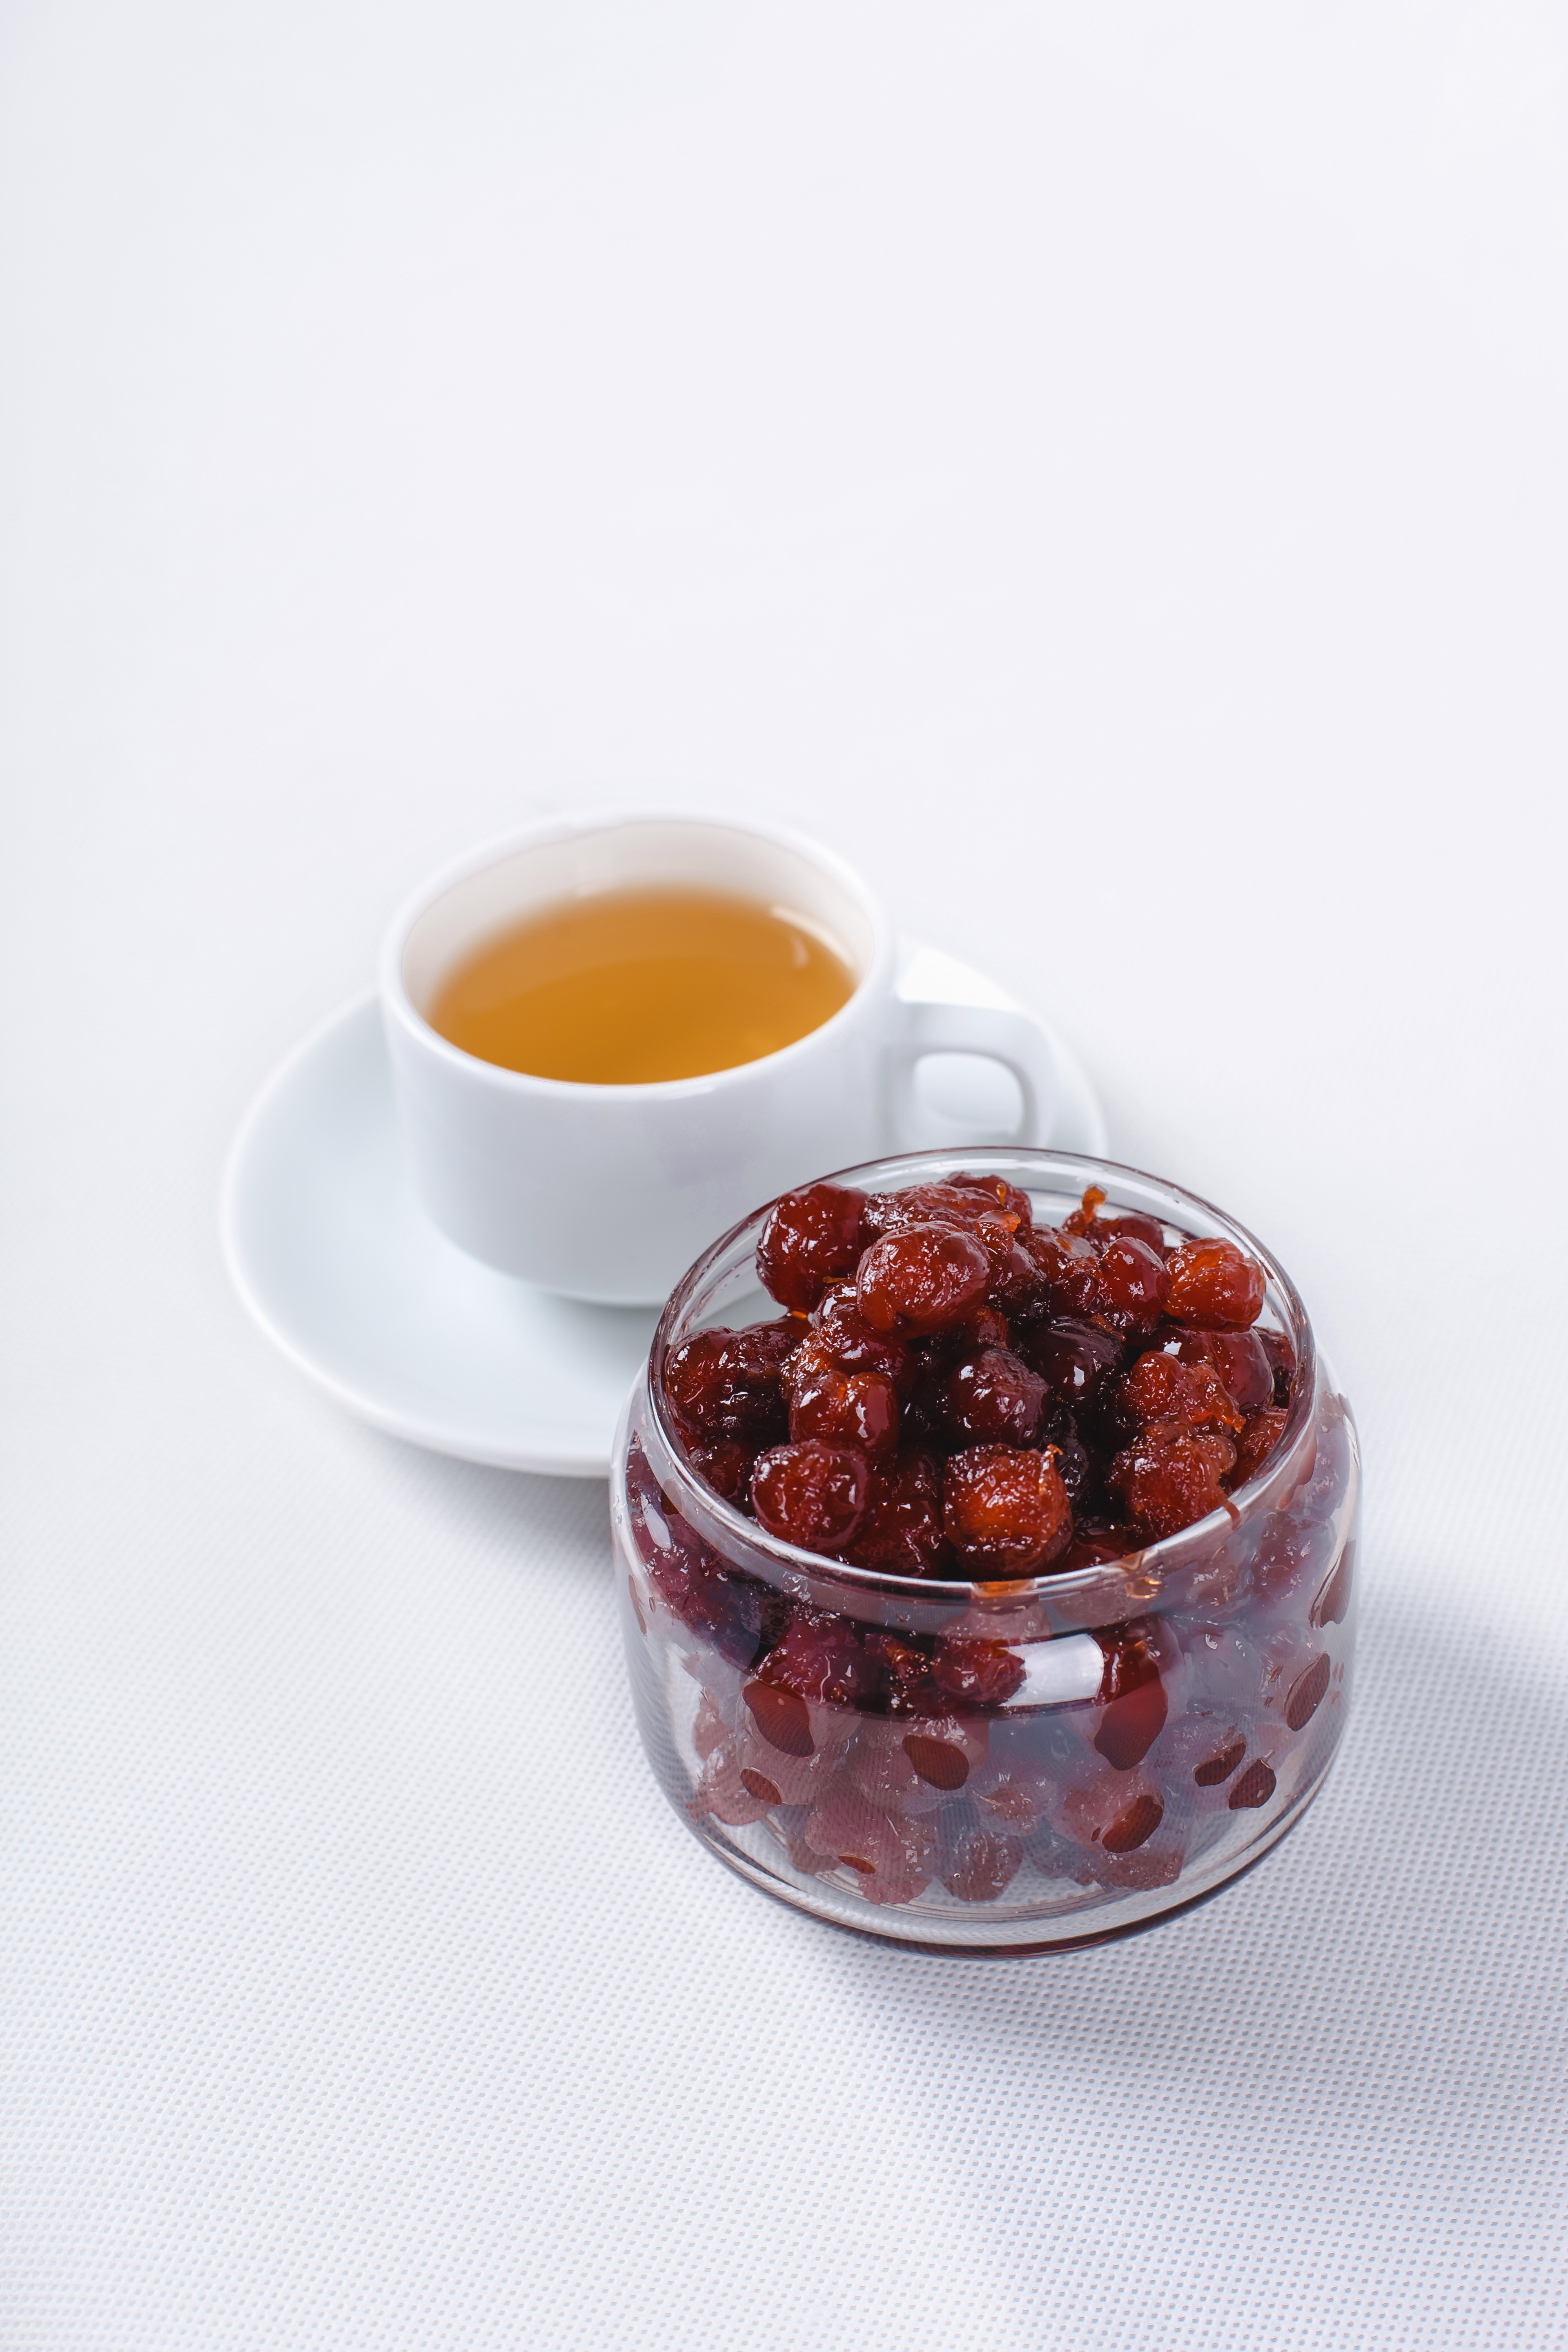
plant, fruit, tea, dish, meal, food, produce, breakfast, life, berries, beauty, scene, foodie